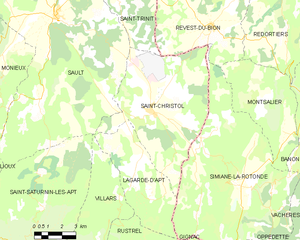
Carte des communes françaises Saint-Christol